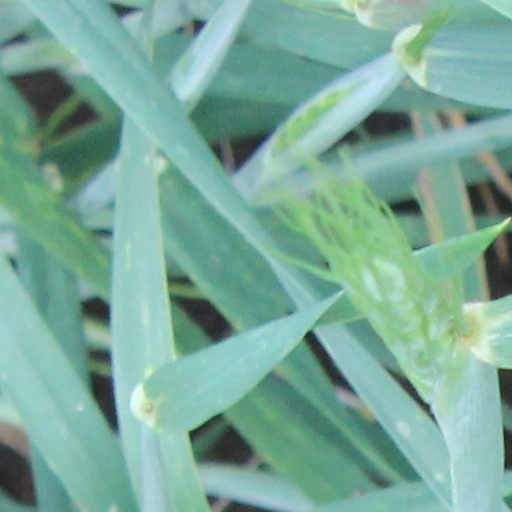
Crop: wheat